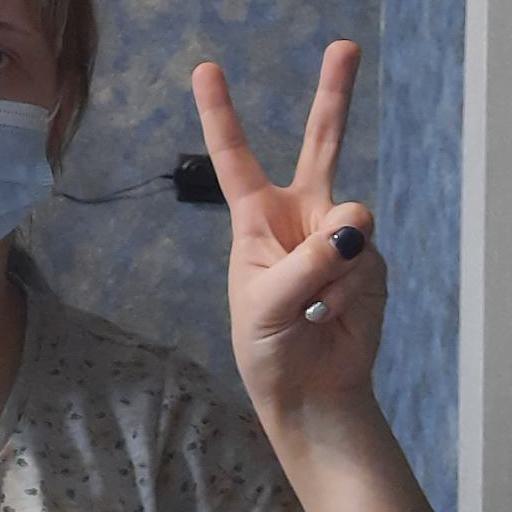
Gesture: peace